Martha Palafox Gutiérrez

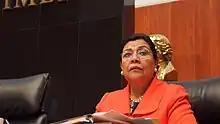
Palafox in the Senate, 2013

Martha Palafox Gutiérrez (23 February 1949 – 17 March 2022) was a Mexican lawyer and politician. At different times, she was affiliated with the Institutional Revolutionary Party (PRI), the Labor Party (PT) and the National Regeneration Movement (Morena).